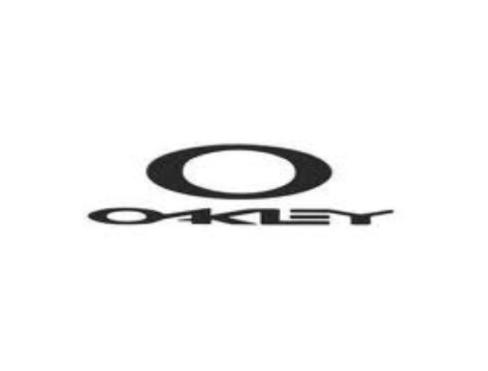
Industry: Sports